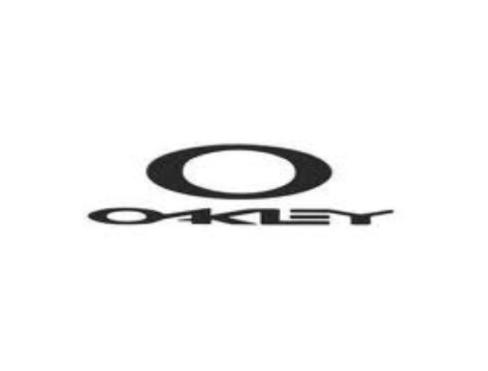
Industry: Sports